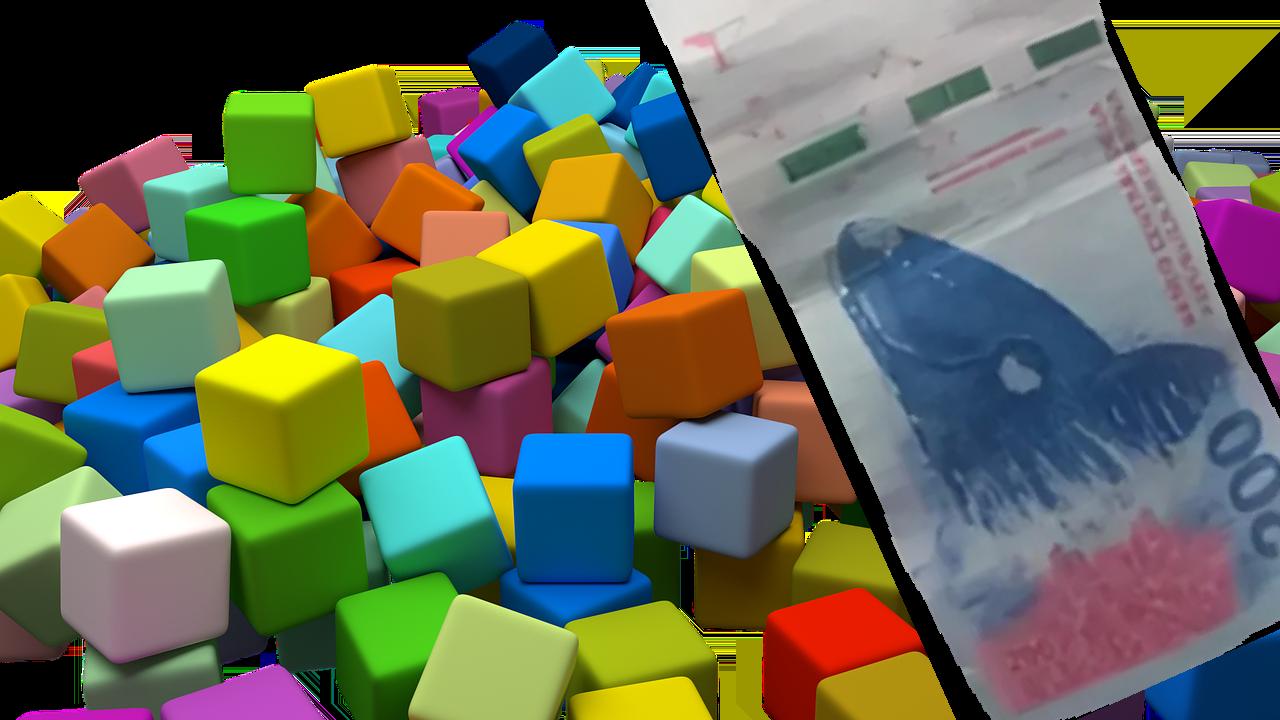
Denominación: 200